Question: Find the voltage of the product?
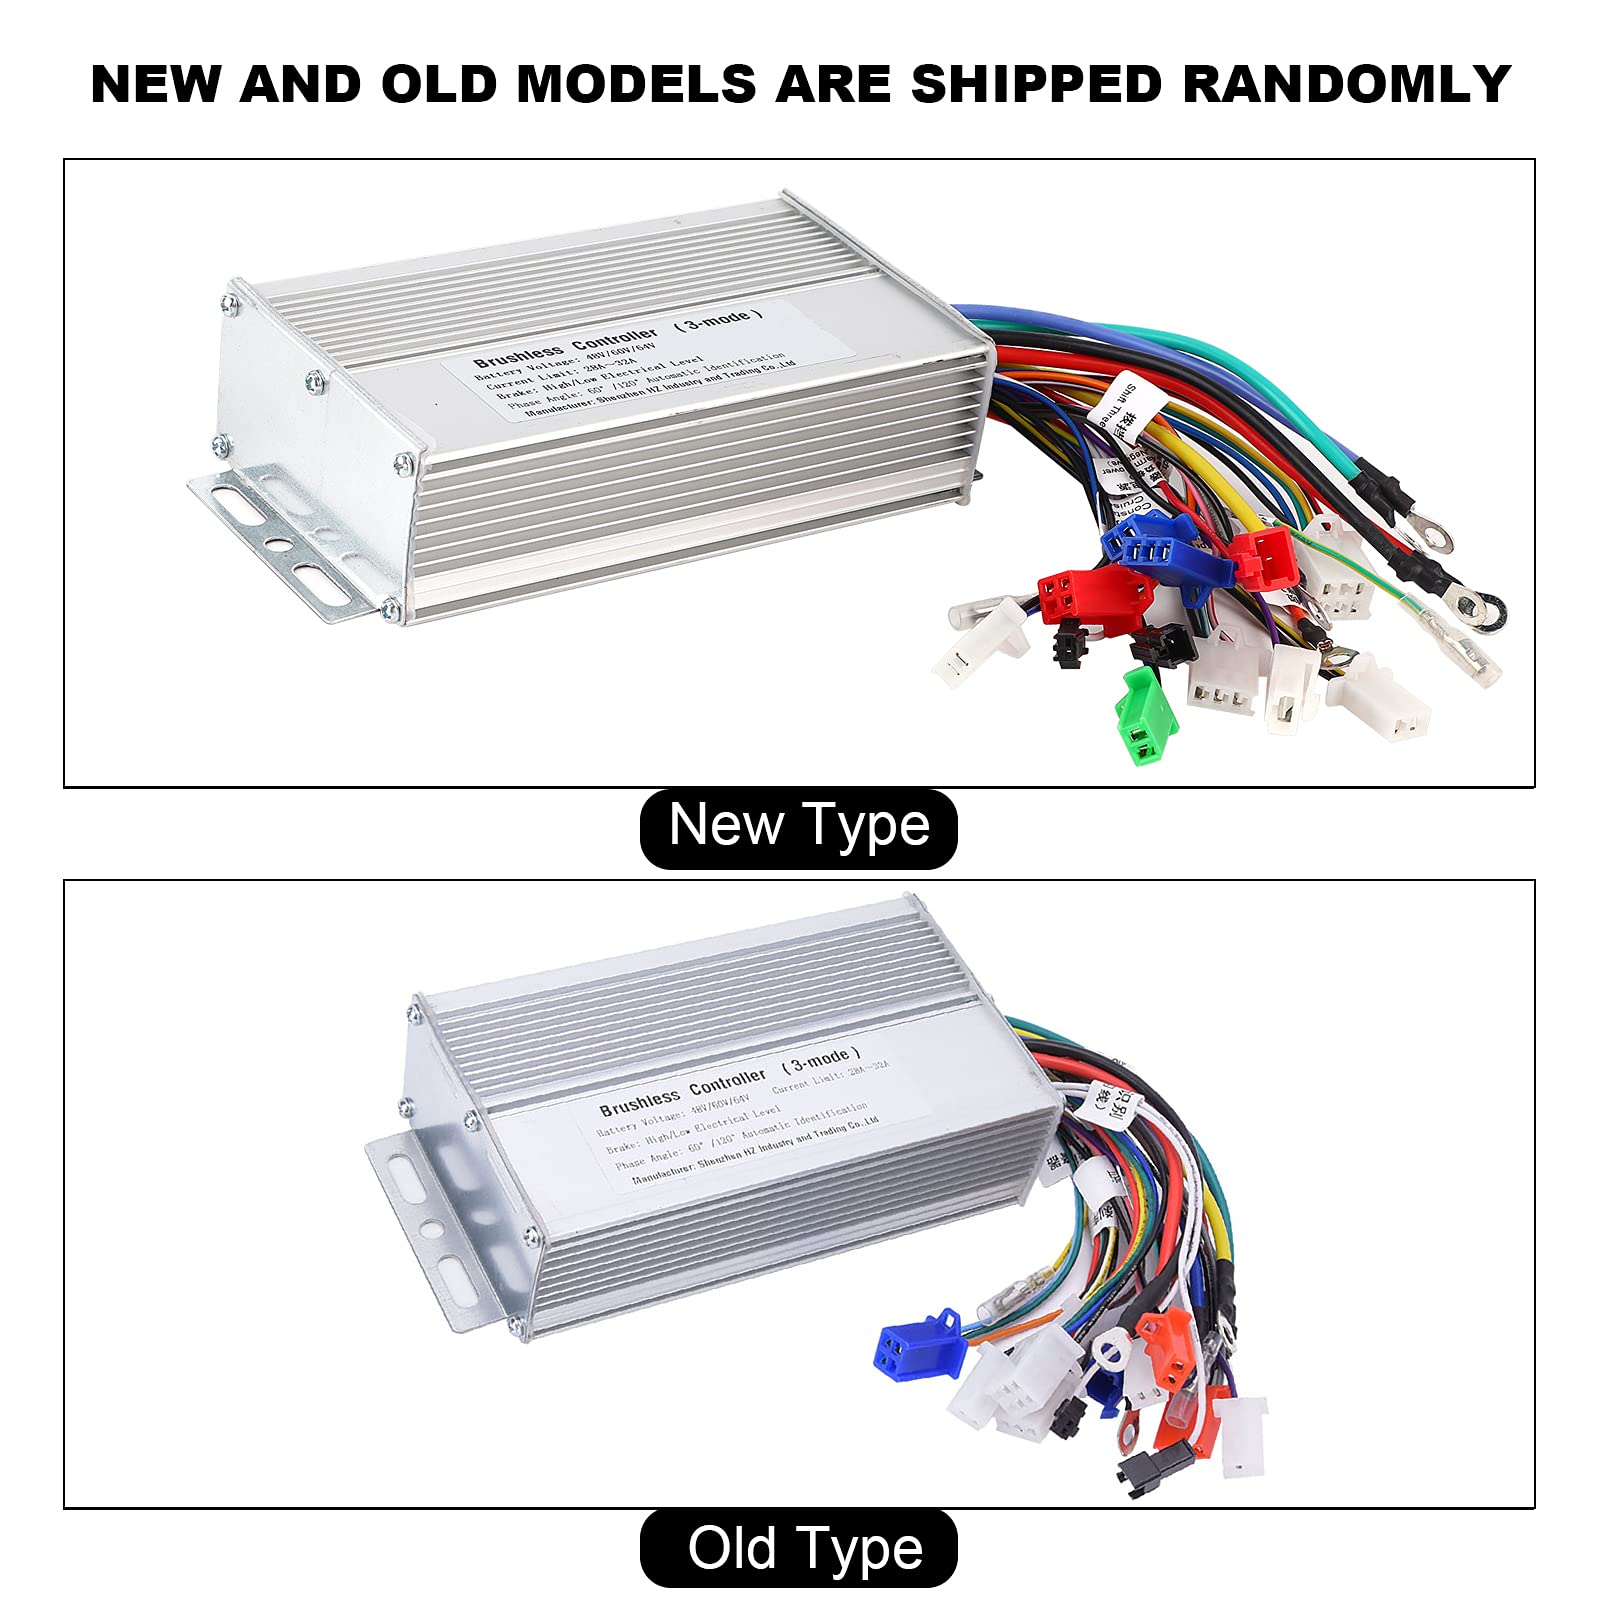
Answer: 60.0 volt